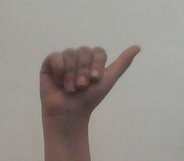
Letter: dhad